Shiodome City Center

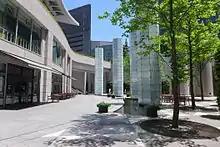
Shiodome City Center underground

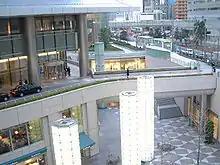
Shiodome City Center underground

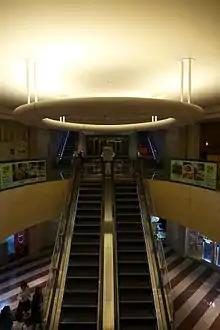
Shiodome City Center Shopping Arcade

In 2002 All Nippon Airways (ANA) announced that it would be taking up to ten floors in the then under-construction Shiodome City Center. It was planning on moving its headquarters from Tokyo International Airport. ANA announced that it was also moving some subsidiaries to the Shiodome City Center. When Shiodome City Center opened, Nippon Cargo Airlines moved its headquarters into the facility. The airline had its headquarters and its East Japan sales office on the 8th floor.